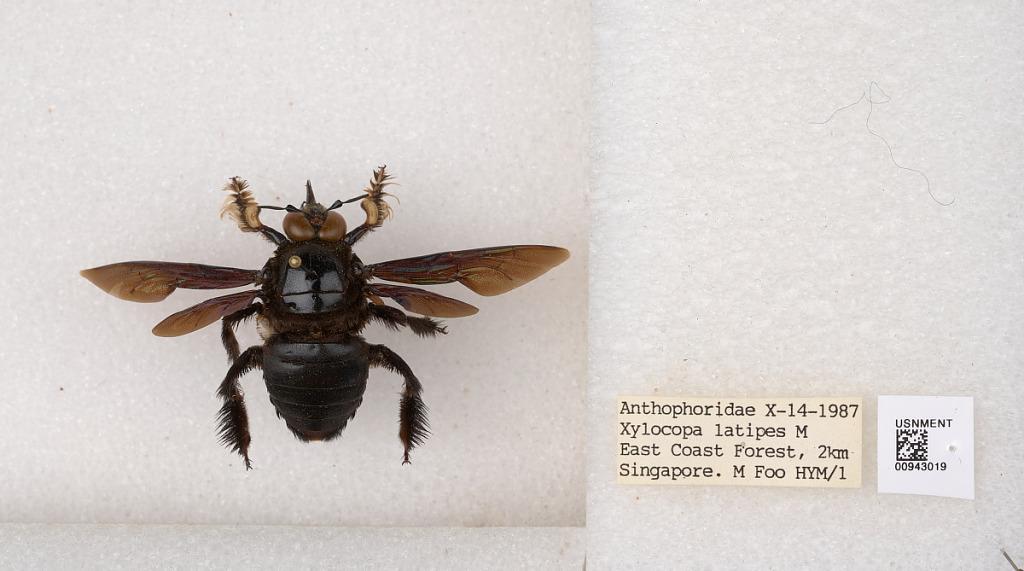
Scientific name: Xylocopa
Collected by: M. Foo
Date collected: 1987-10-14
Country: Singapore
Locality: East Coast Forest, 2 km Singapore.